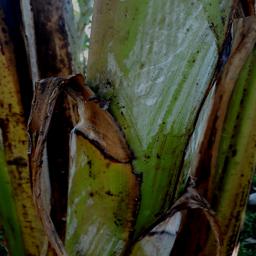
Label: PSEUDOSTEM WEEVIL